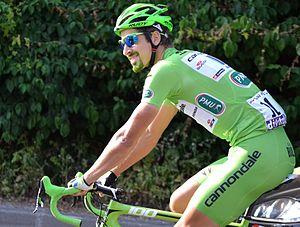
Peter Sagan Maillot Vert 2013
Peter Sagan, né le 26 janvier 1990 à Žilina, est un coureur cycliste slovaque, membre de l'équipe WorldTour Bora-Hansgrohe. Considéré comme l'un des meilleurs sprinteurs du monde, il est le premier coureur à remporter trois titres de champion du monde sur route consécutifs.